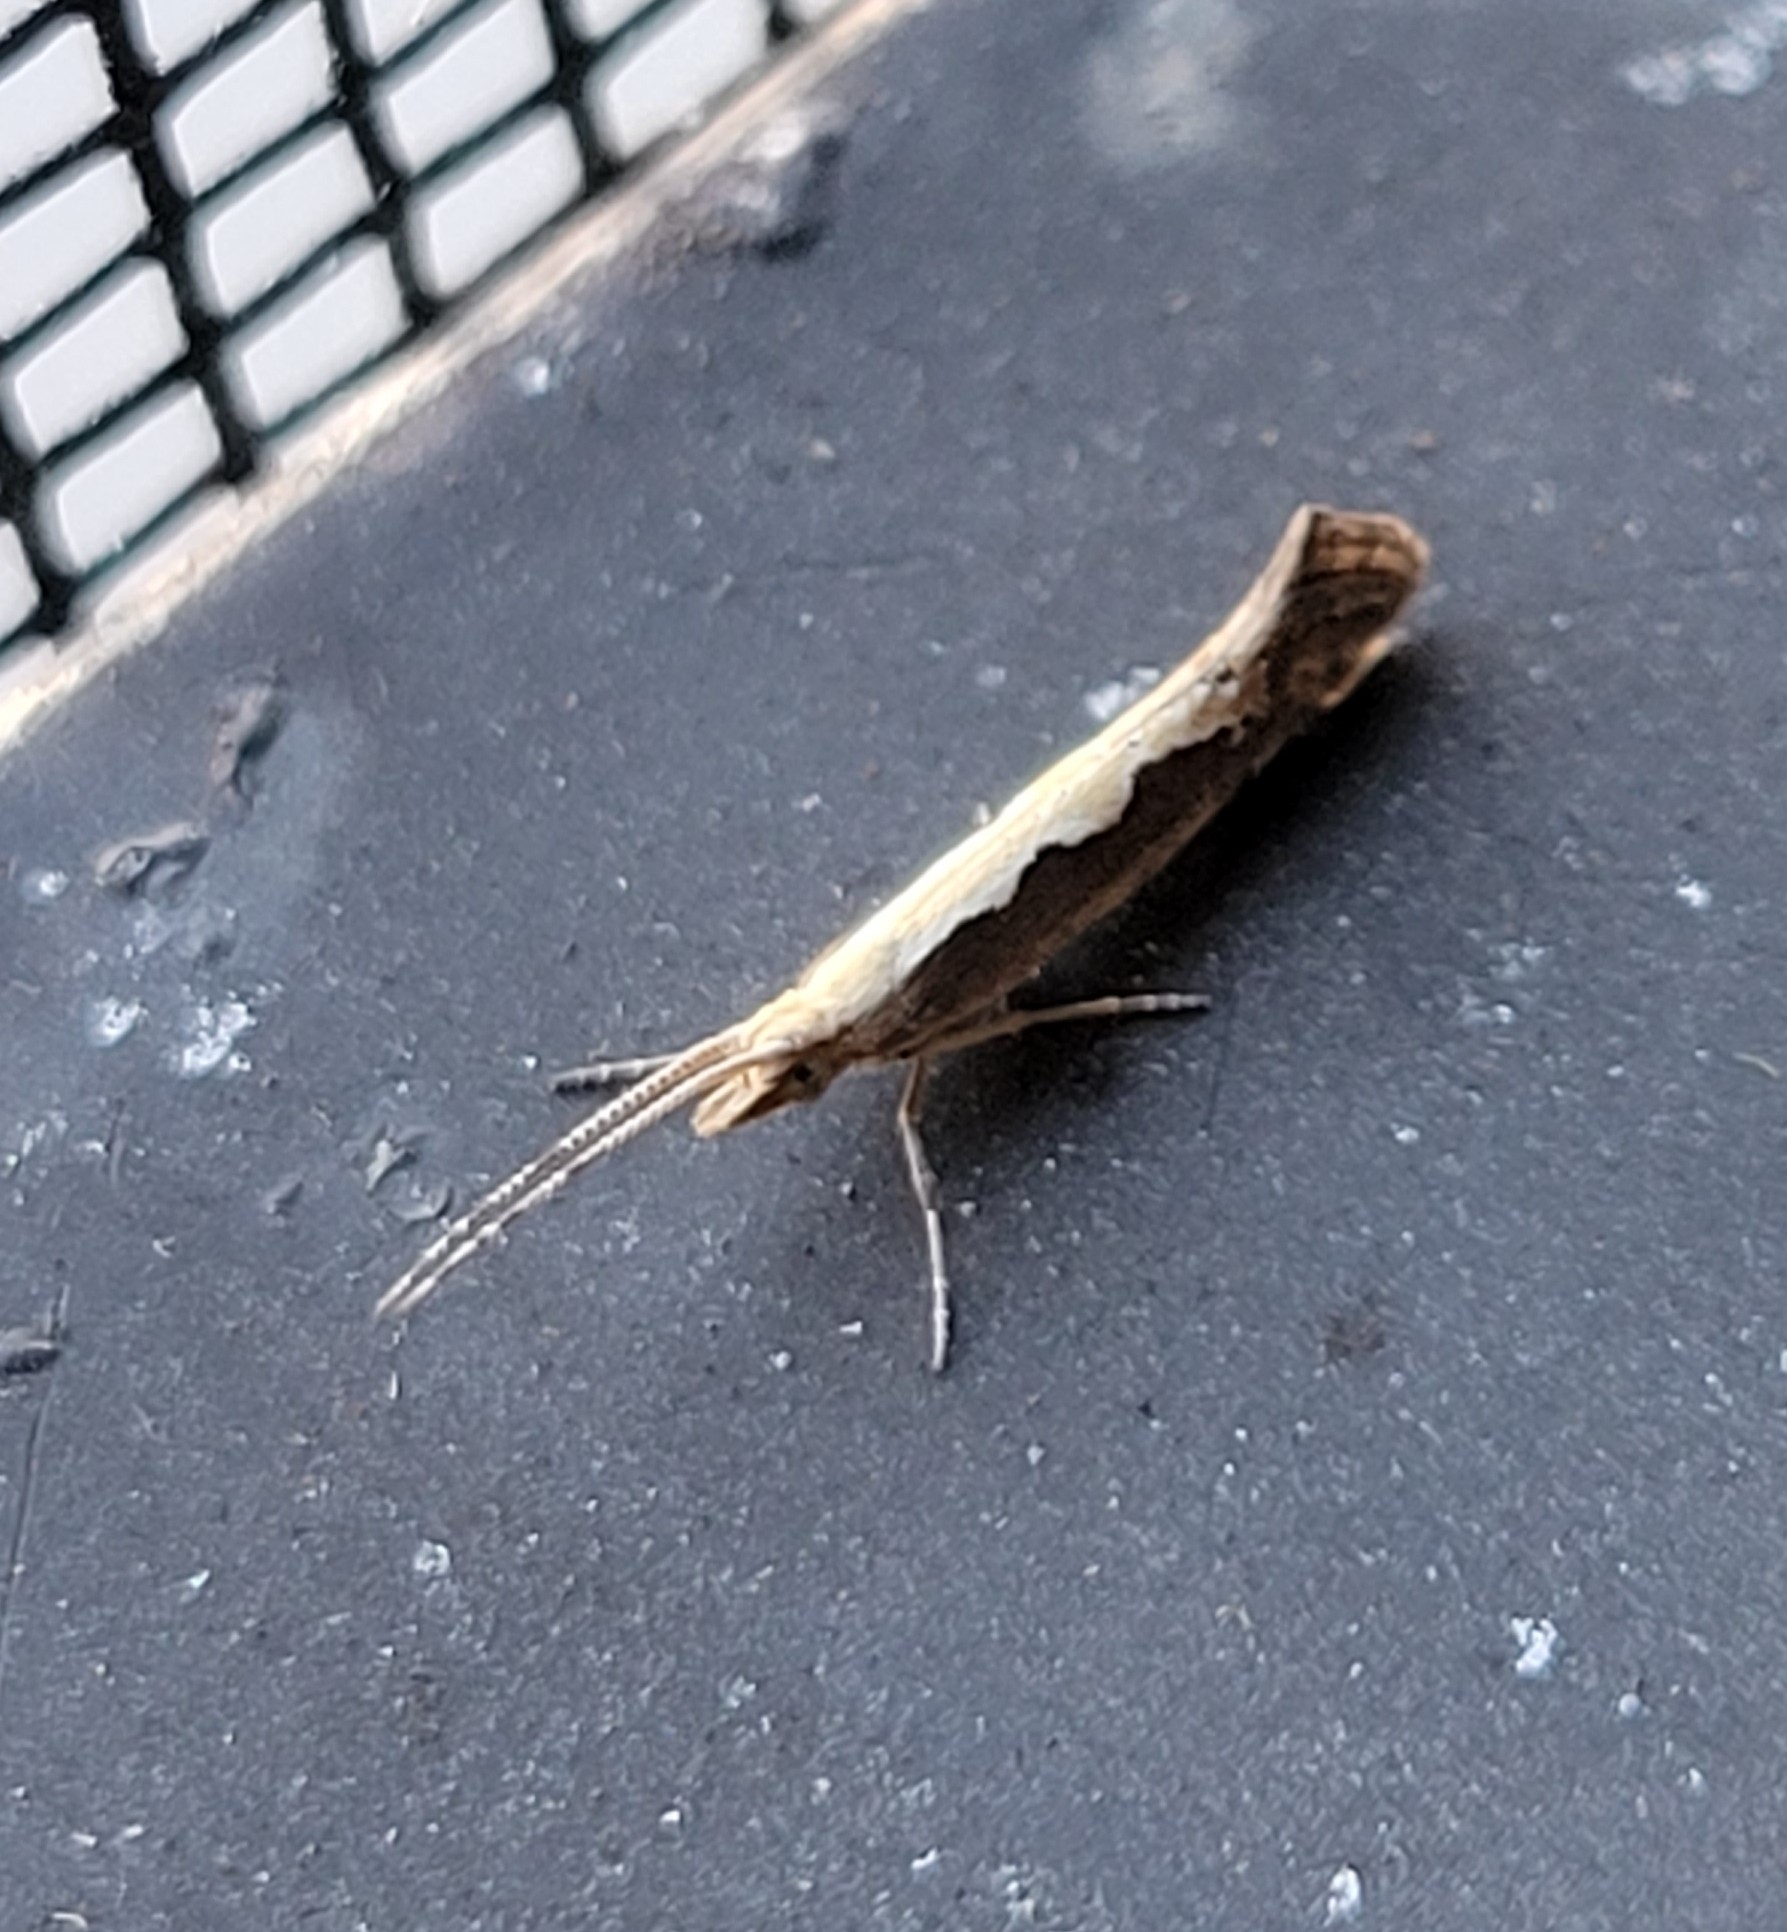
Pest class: diamondback_moth